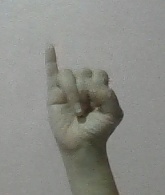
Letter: meem